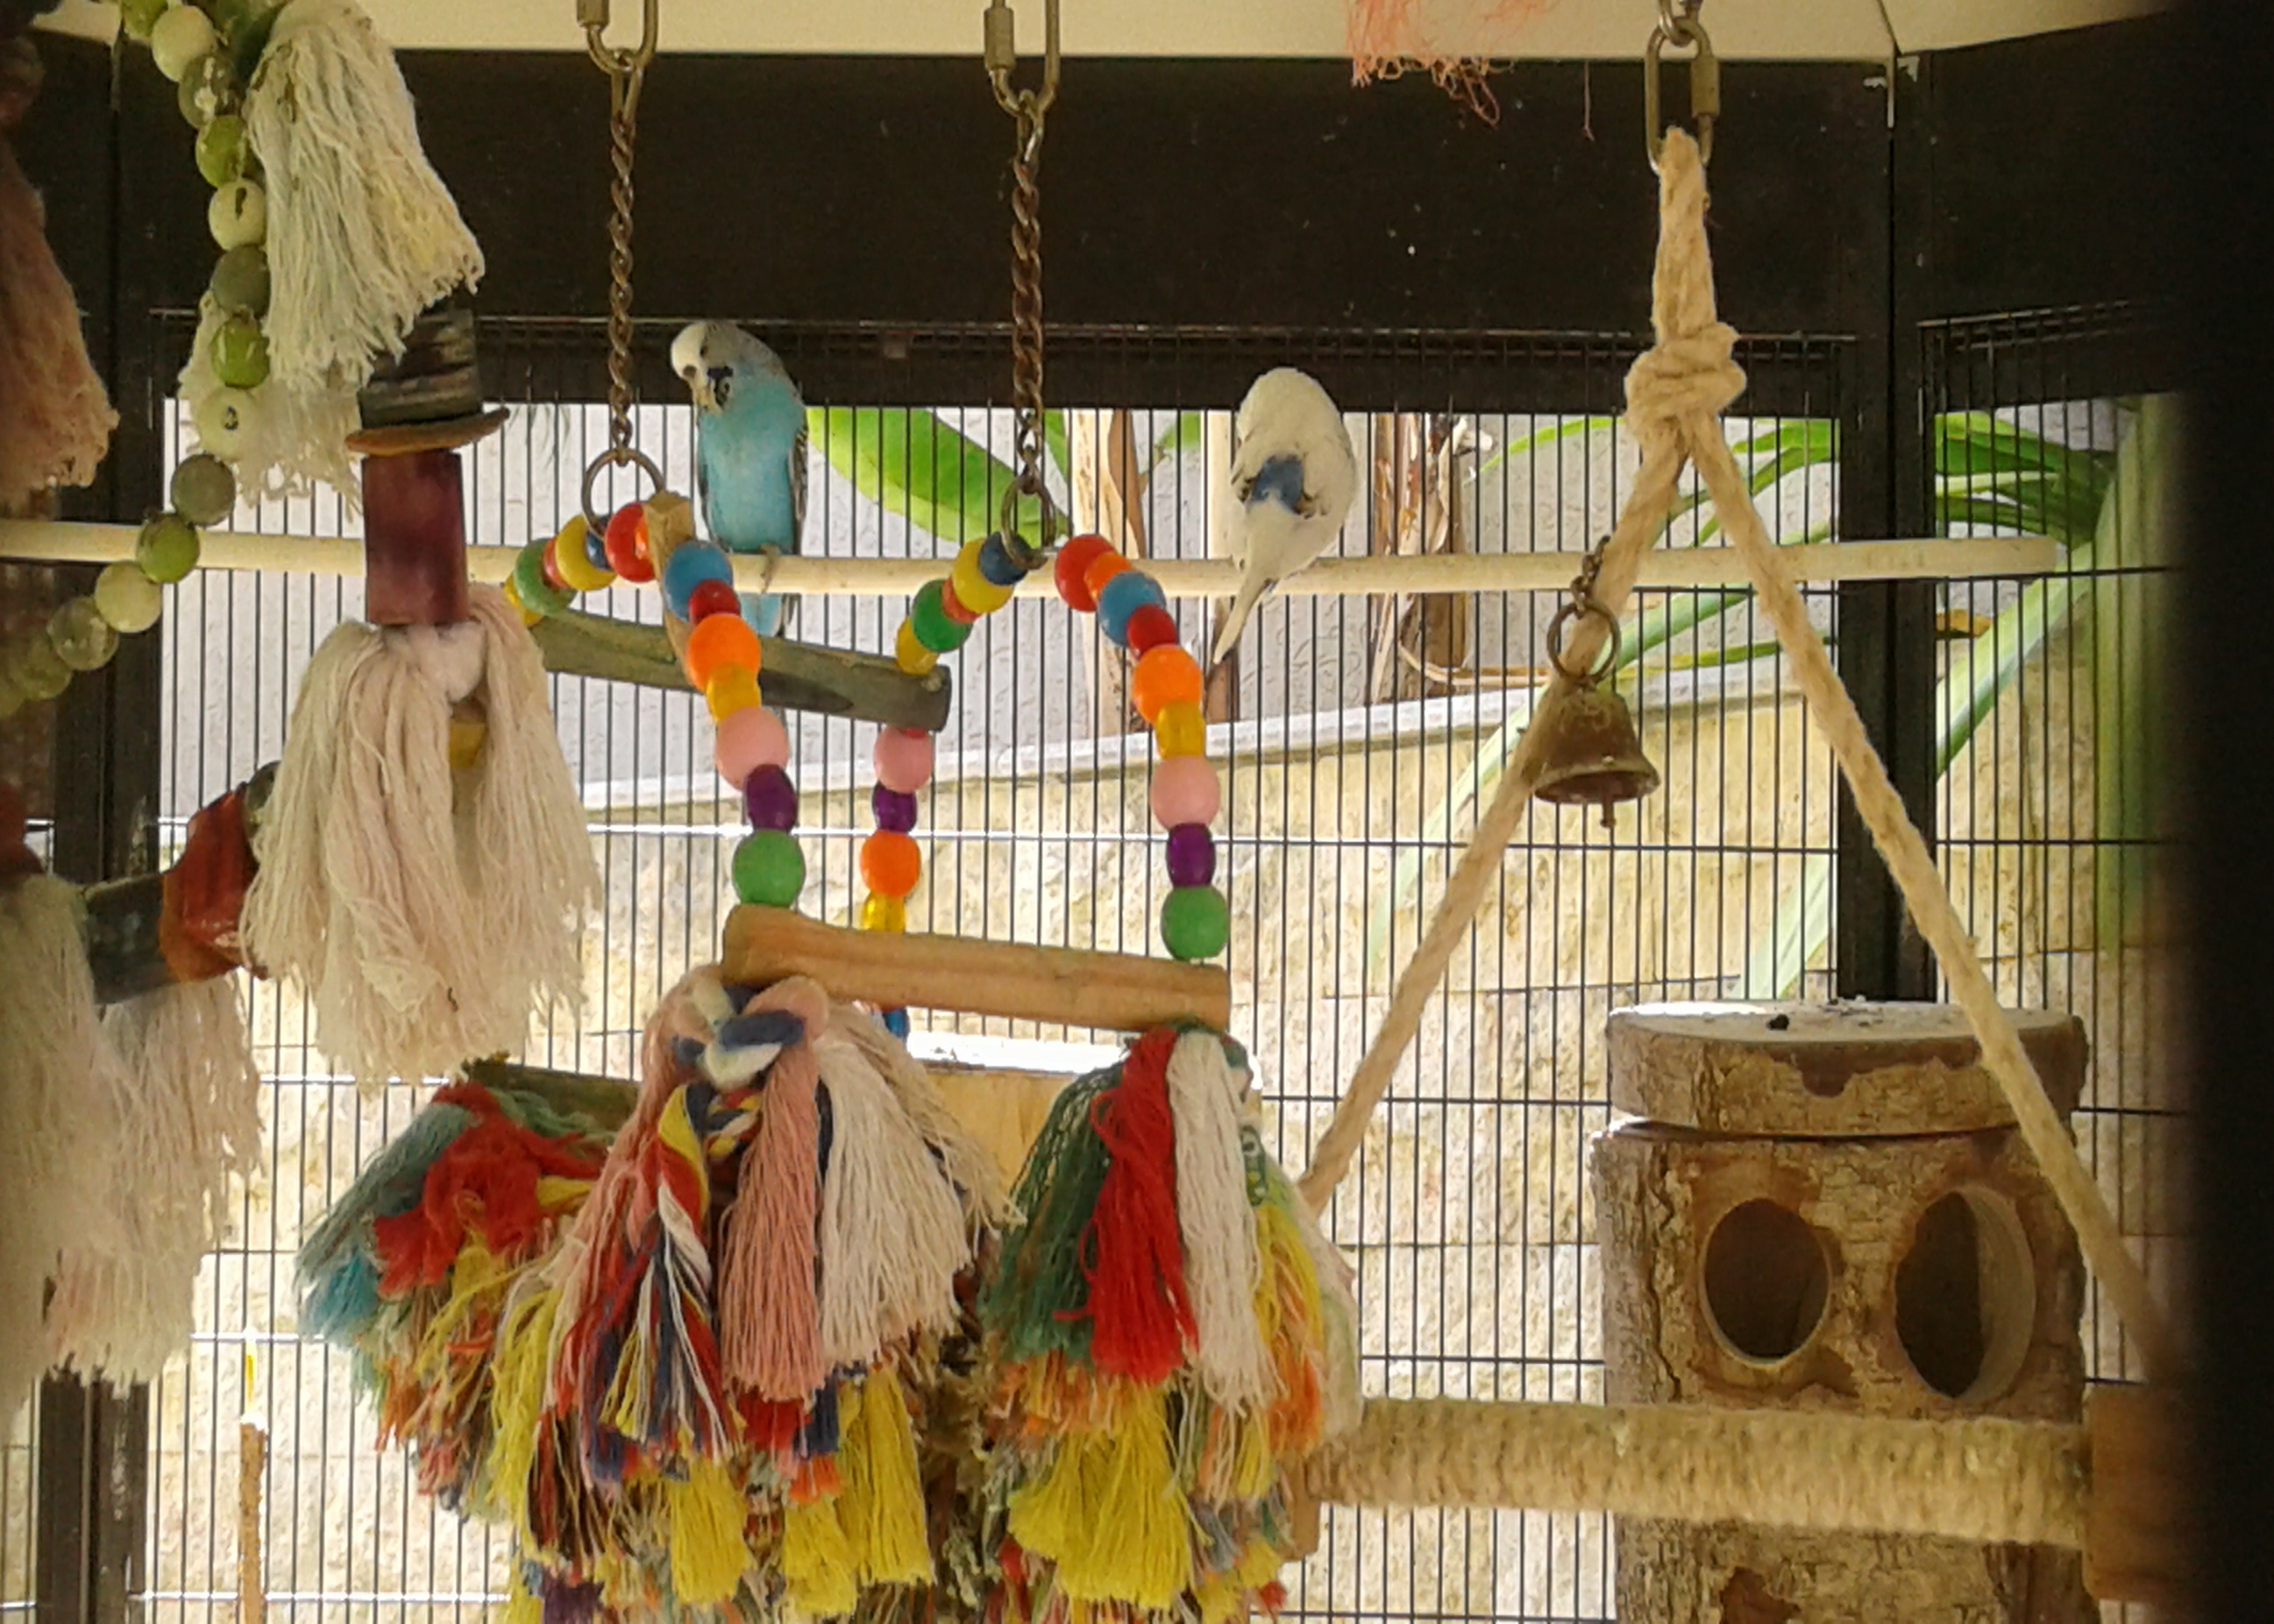
cages, birds, parrot, bird, colors, world, wood, textile, interior design, Pet supply, art, event, bird supply, visual arts, twig, feather, room, linens, cage, facade, glass, light fixture, collection, home accessories, floral design, lighting accessory